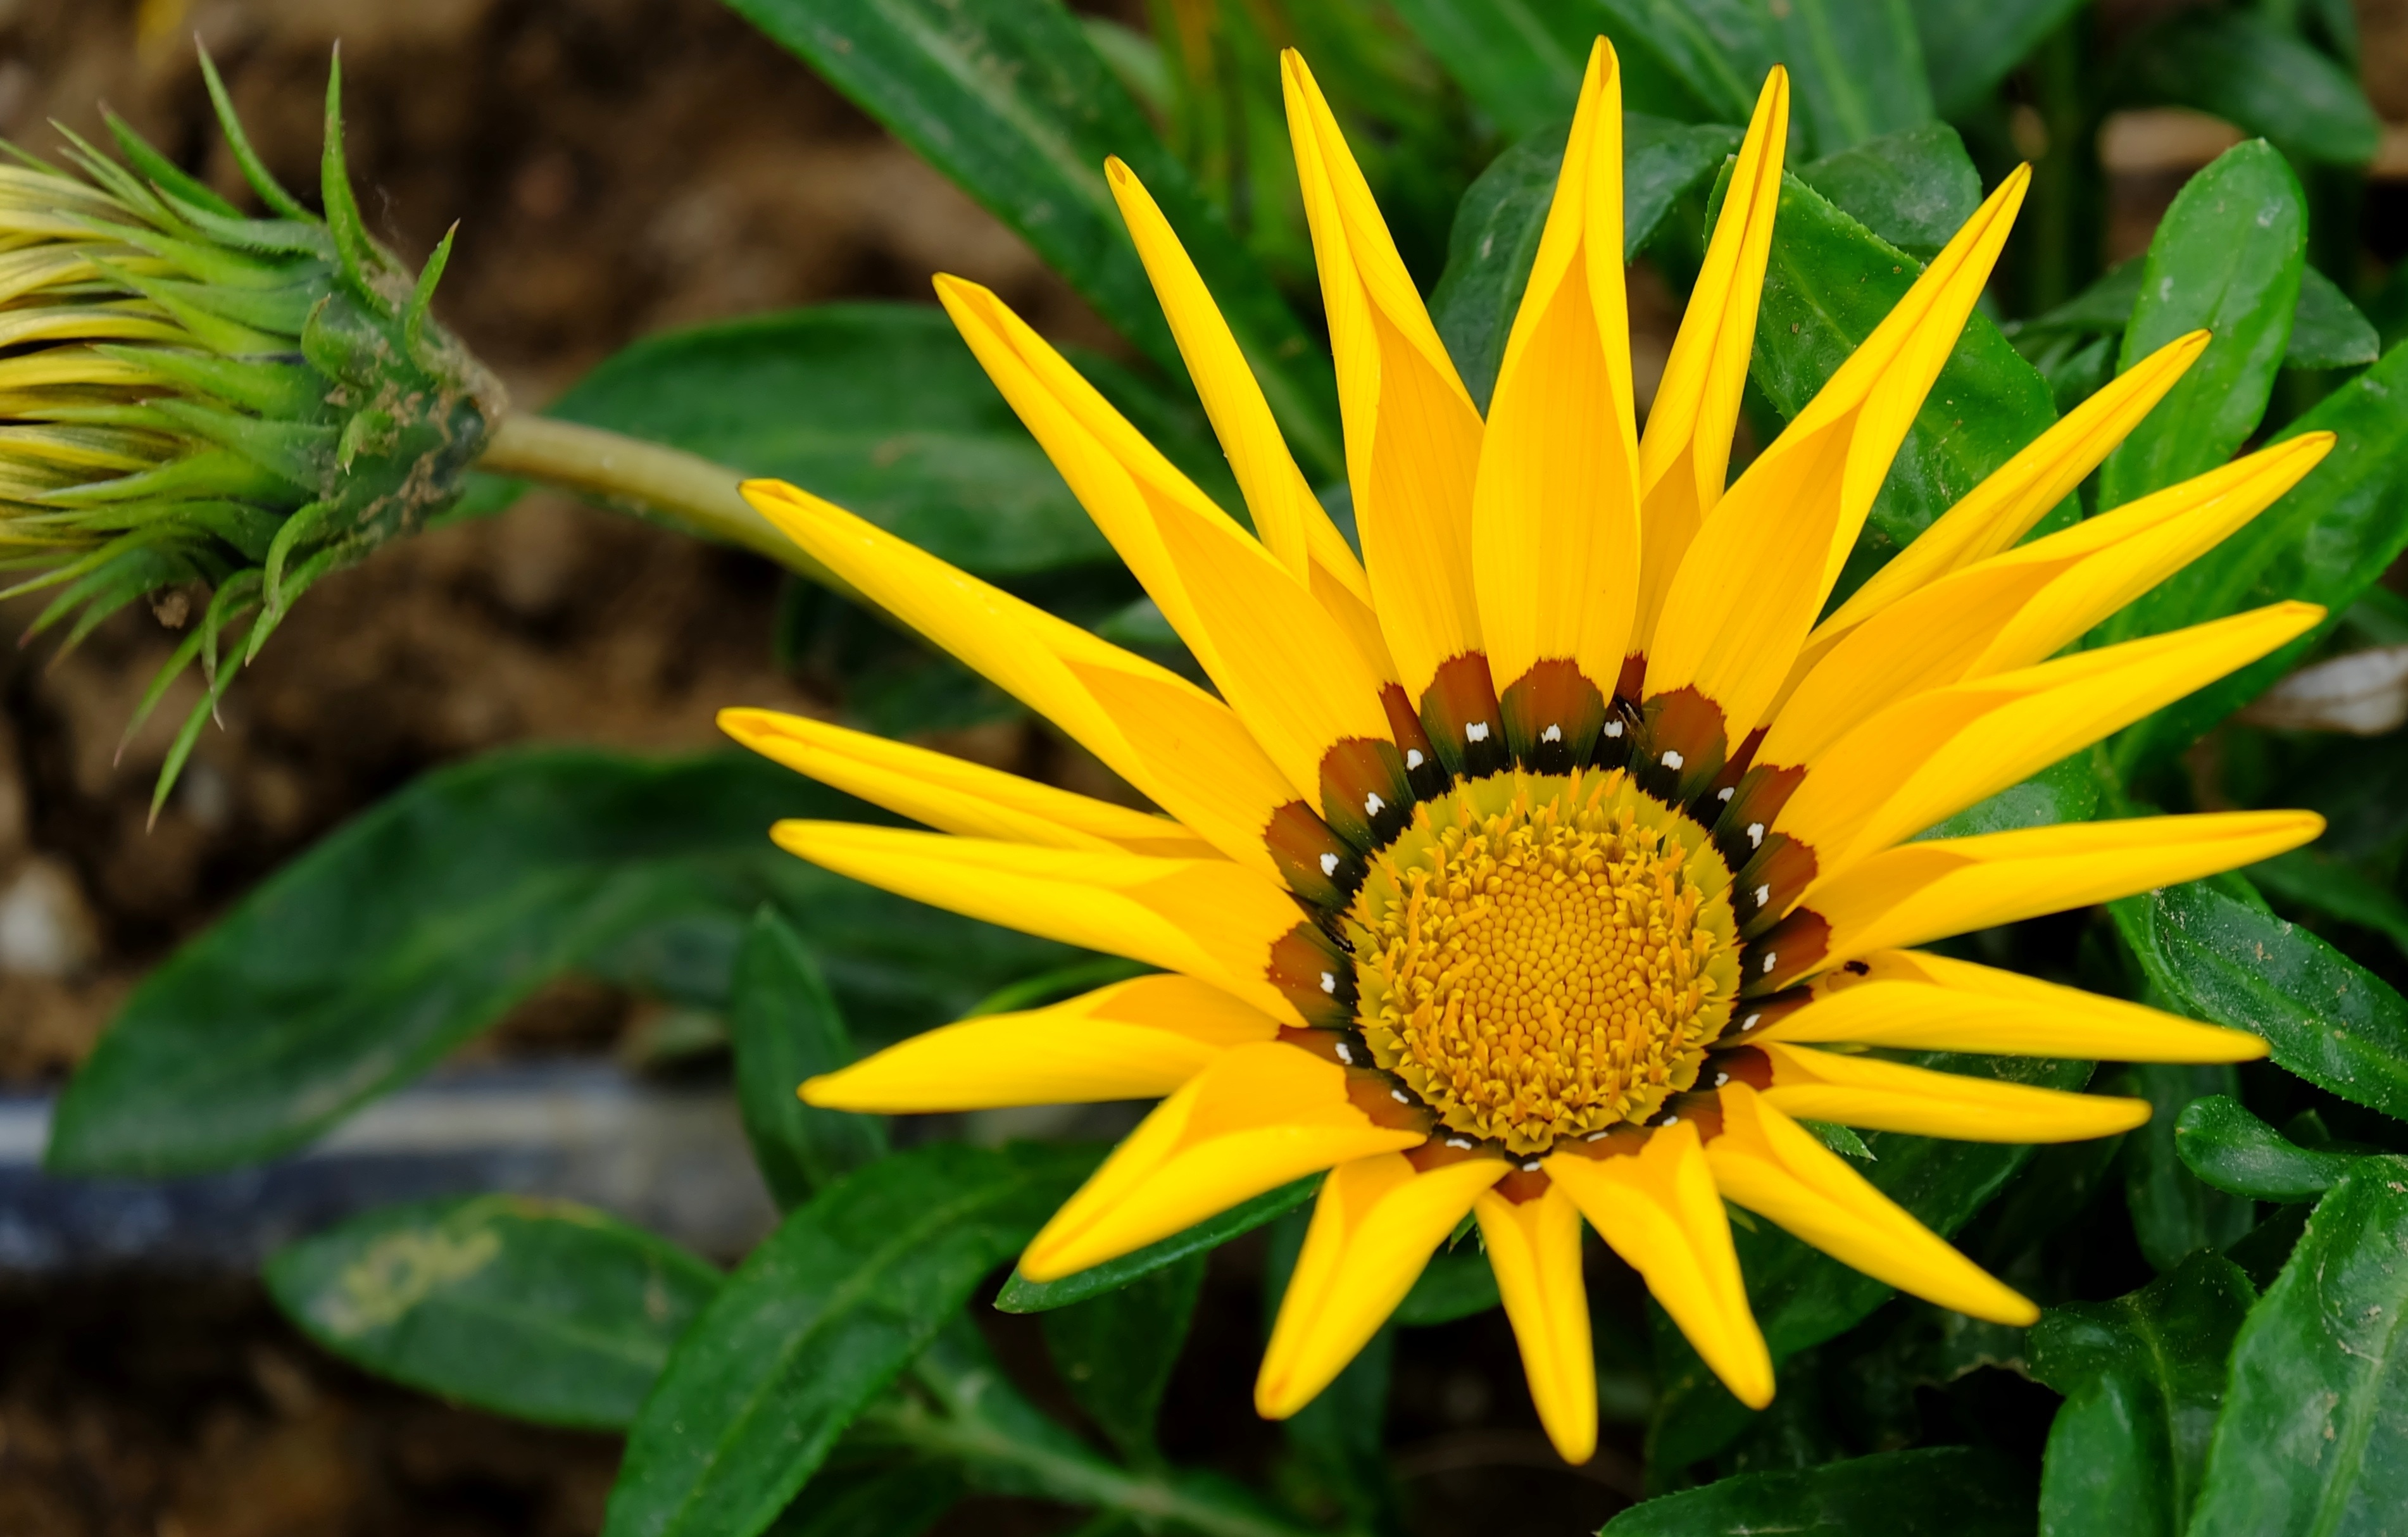
nature, plant, leaf, flower, petal, spring, green, botany, yellow, garden, flora, sunflower, wildflower, sunny, bright, aster, gazania, macro photography, flowering plant, daisy family, plant stem, land plant